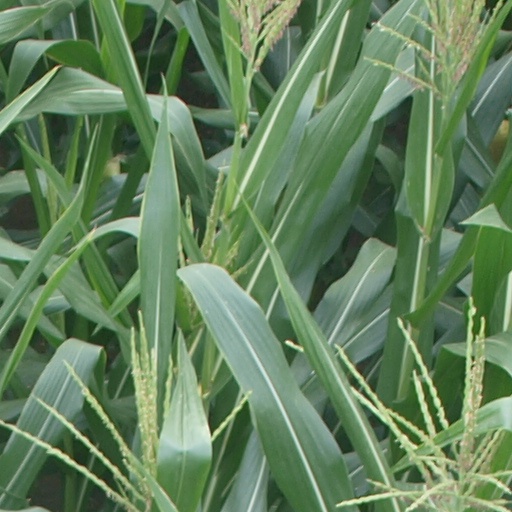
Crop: maize; corn